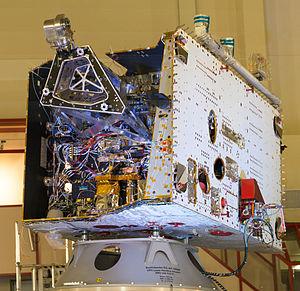
L'exploration de Mercure à l'aide de sondes spatiales est tardive car la planète intéresse moins les scientifiques que Mars et Vénus et elle représente une destination difficile à atteindre du fait de la proximité du Soleil. En 2016, seules deux sondes spatiales de la NASA ont étudié la planète, Mariner 10 qui a effectué de simples survols en 1974 et 1975 et MESSENGER lancée en 2004 qui en a fait une étude détaillée entre 2011 et 2015 après s'être mis en orbite. Une troisième mission baptisée BepiColombo et développée conjointement par l'Agence spatiale européenne et l'Agence spatiale japonaise lancée le 19 octobre 2018 devra atteindre Mercure en 2024. La principale découverte de ces missions menées in situ porte sur la présence d'un champ magnétique qui semble indiquer que Mercure dispose d'un noyau encore partiellement liquide contrairement aux hypothèses effectuées.
Mercure est la planète la plus proche du Soleil et la moins massive du Système solaire. Son éloignement au Soleil est compris entre 0,31 et 0,47 unité astronomique, ce qui correspond à une excentricité orbitale de 0,2 — plus de douze fois supérieure à celle de la Terre, et de loin la plus élevée pour une planète du Système solaire. Elle est visible à l'œil nu depuis la Terre avec un diamètre apparent de 4,5 à 13 secondes d'arc, et une magnitude apparente de 5,7 à −2,3 ; son observation est toutefois rendue difficile par son élongation toujours inférieure à 28,3° qui la noie le plus souvent dans l'éclat du soleil. En pratique, cette proximité avec le soleil implique qu'elle ne peut être vue que près de l'horizon occidental après le coucher du soleil ou près de l'horizon oriental avant le lever du soleil, en général au crépuscule.
BepiColombo est une mission d'exploration de la planète Mercure, lancée le 19 octobre 2018. Elle est développée par l'Agence spatiale européenne conjointement avec l'Agence d'exploration aérospatiale japonaise. Les deux orbiteurs qui composent la mission doivent se placer en orbite autour de Mercure en décembre 2025. L'orbiteur MPO, développé par l'ESA, emporte 11 instruments et doit étudier l'intérieur et la surface de la planète Mercure ainsi que son exosphère. L'orbiteur MMO, développé par l'agence spatiale japonaise JAXA, comprend 5 instruments scientifiques et a pour objectif l'étude du champ magnétique, de l'exosphère ainsi que des ondes et des particules situées dans l'environnement immédiat de la planète. Un troisième module, le Mercury Transfer Module, ou MTM, dont le maître d'œuvre est l'ESA, prend en charge la propulsion des modules MPO et MMO jusqu'à l'orbite de Mercure.